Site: brandenburg
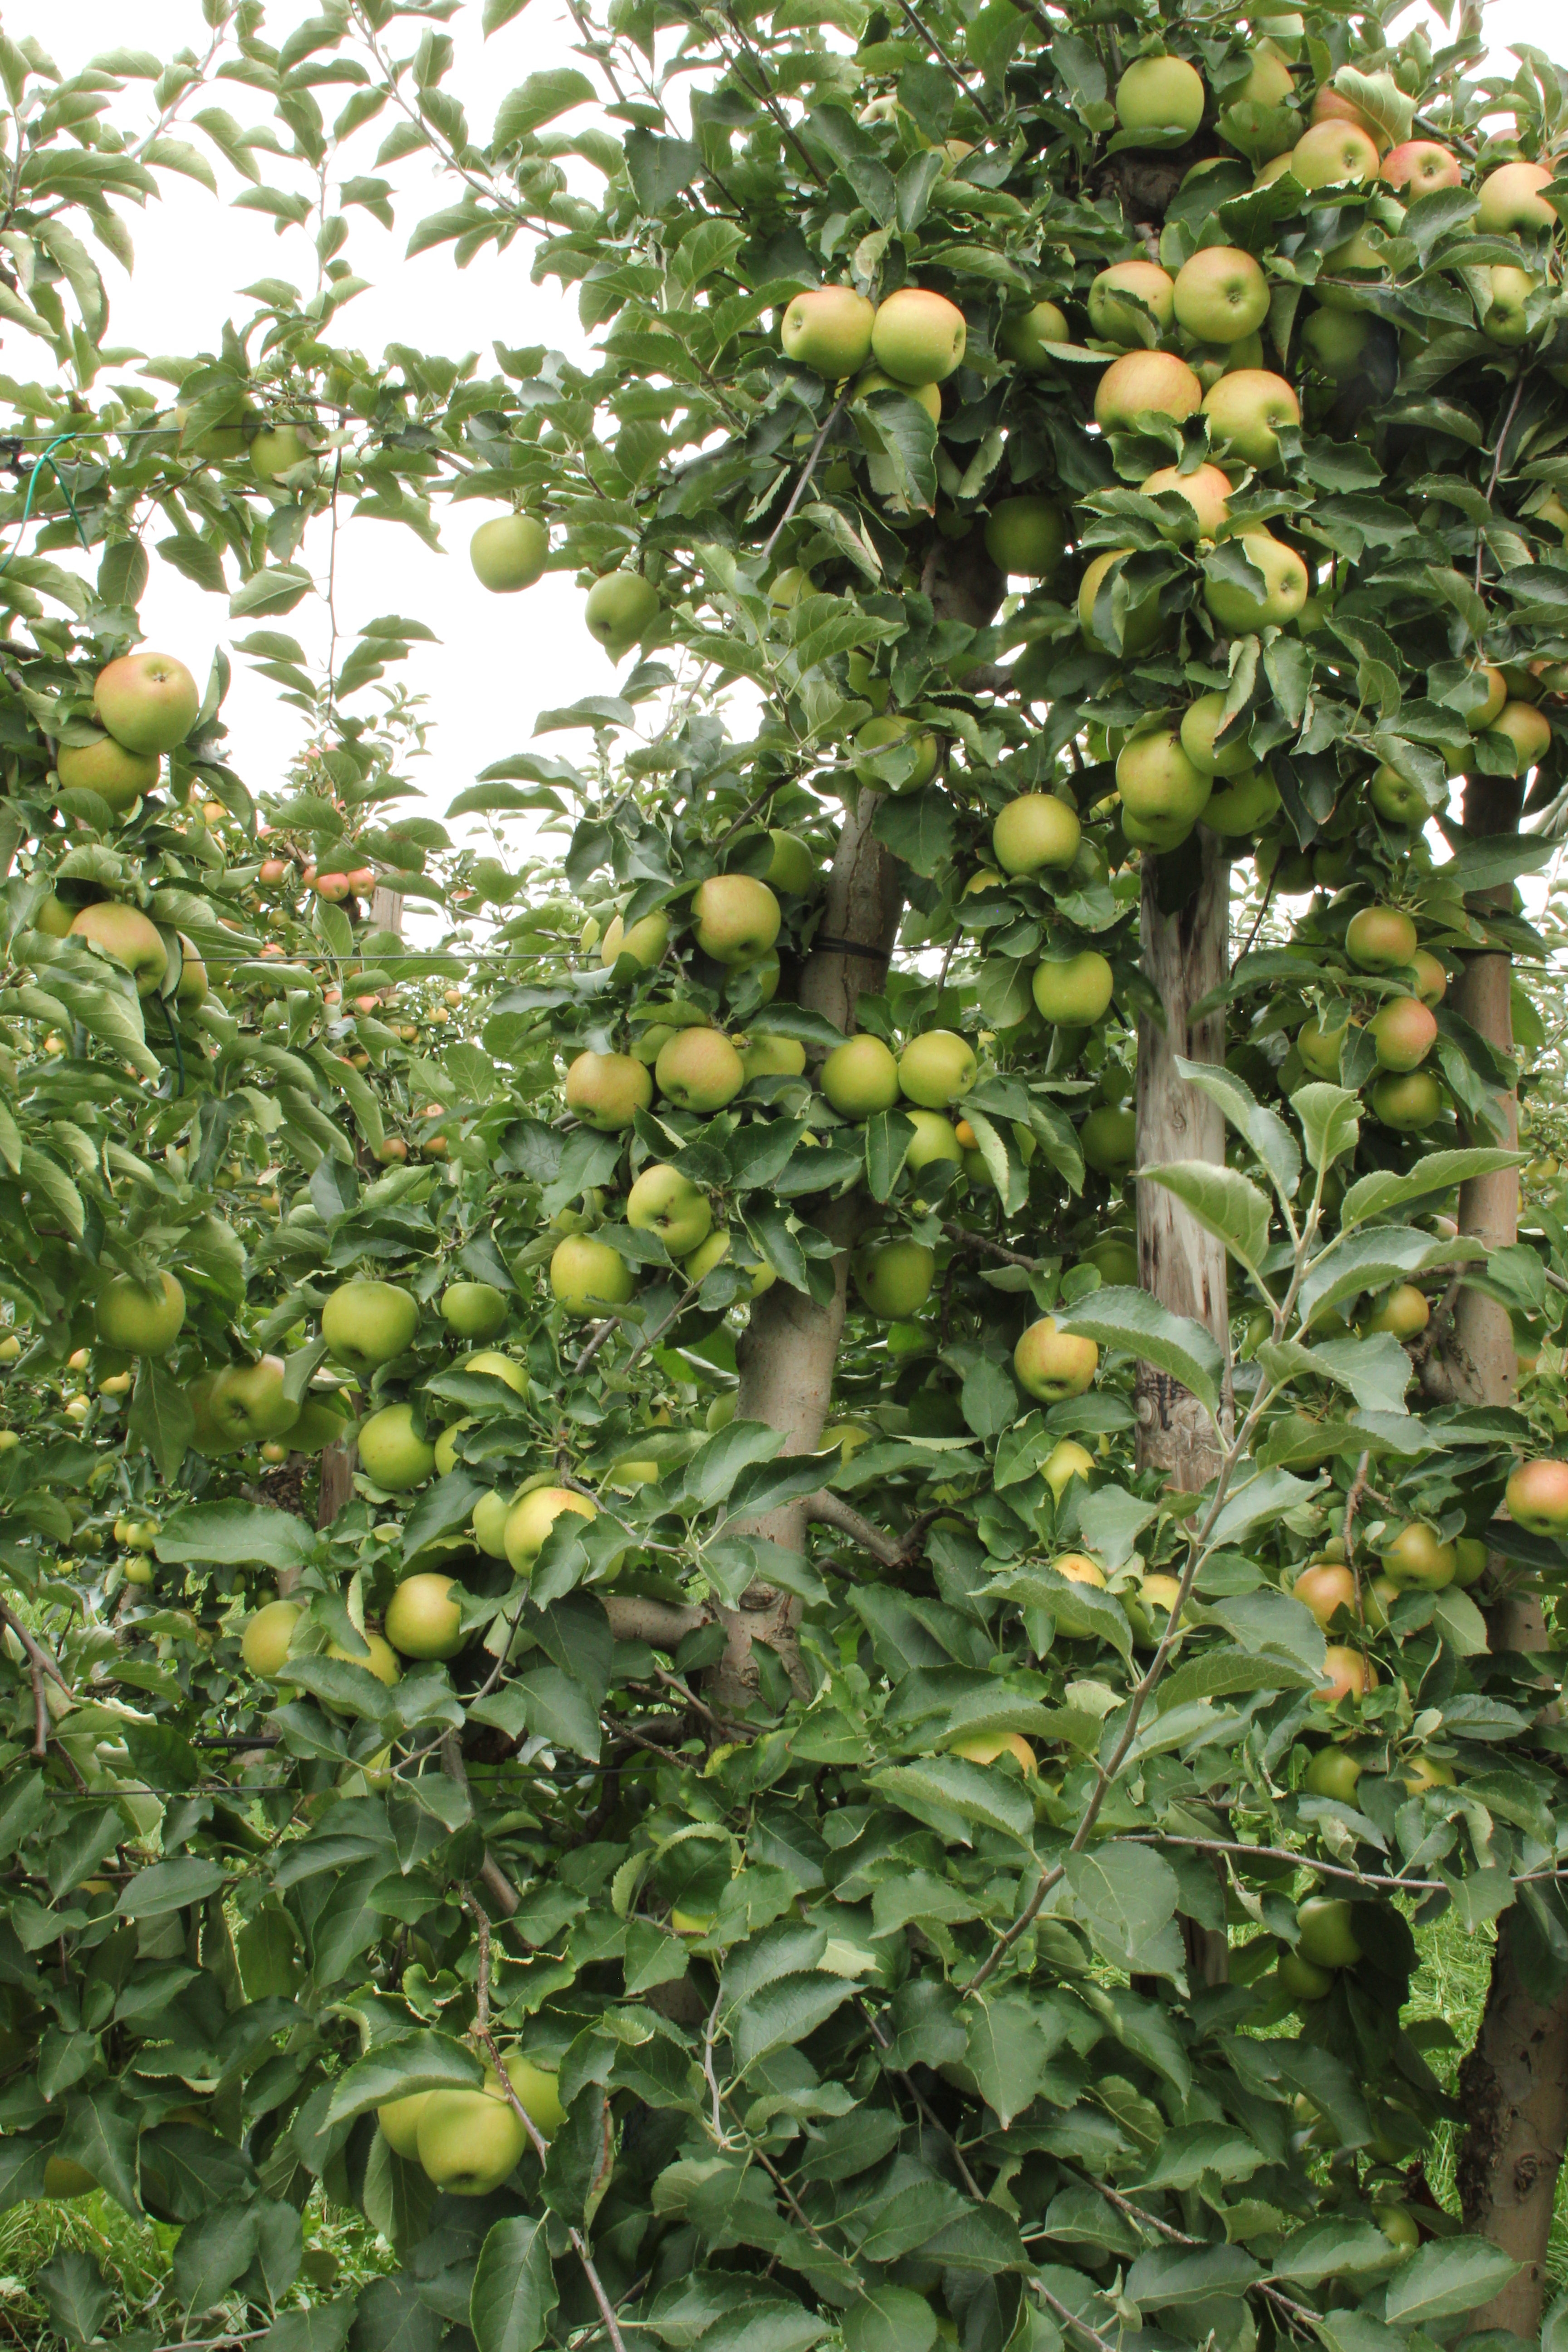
Growth stage (BBCH 87): Maturity of fruit and seed